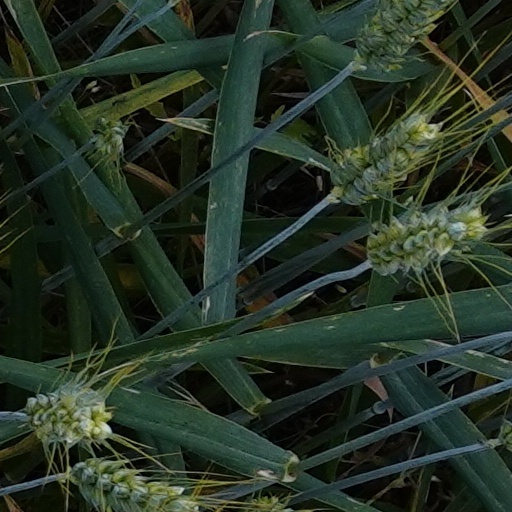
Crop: wheat